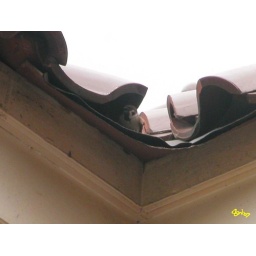
bird in roof